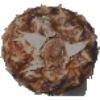
Label: pineapple